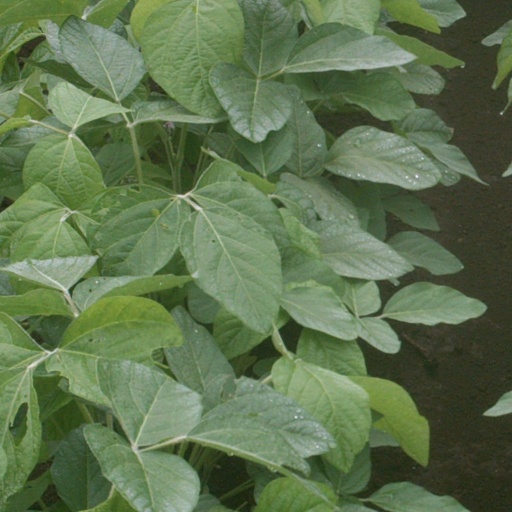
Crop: soybean